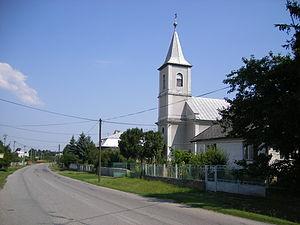
Veľké Kapušany est une ville de la région de Košice, en Slovaquie, dans l'ancien comitat hongrois de Zemplín.